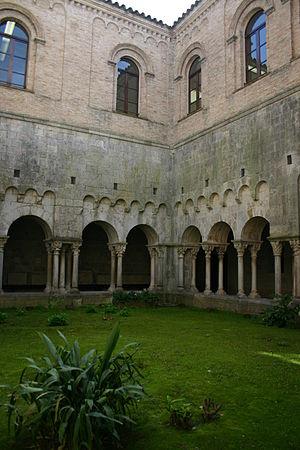
Musée d'Arquéologie de Catalogne à Gérone, Catalogne (Espagne). Author: User:Yearofthedragonl